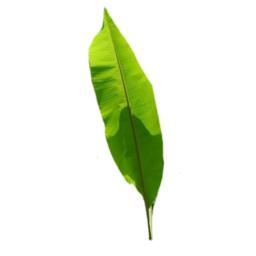
Label: MALBHOG LEAF